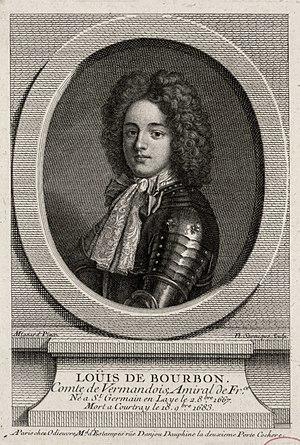
Louis de Bourbon (1667-1683), comte de Vermandois
L’hôtel de ville de Versailles est situé 4 avenue de Paris. Le bâtiment, tel qu'il existe aujourd'hui, a été construit au tournant du XXᵉ siècle. Décidée en 1897 sur ordre du maire de l'époque Édouard Lefebvre, sa construction est confiée à l'architecte Henri Legrand. Il a été inauguré le 18 novembre 1900.